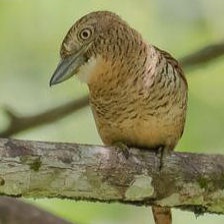
Species: BARRED PUFFBIRD
Scientific name: NYSTALUS RADIATUS